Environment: real
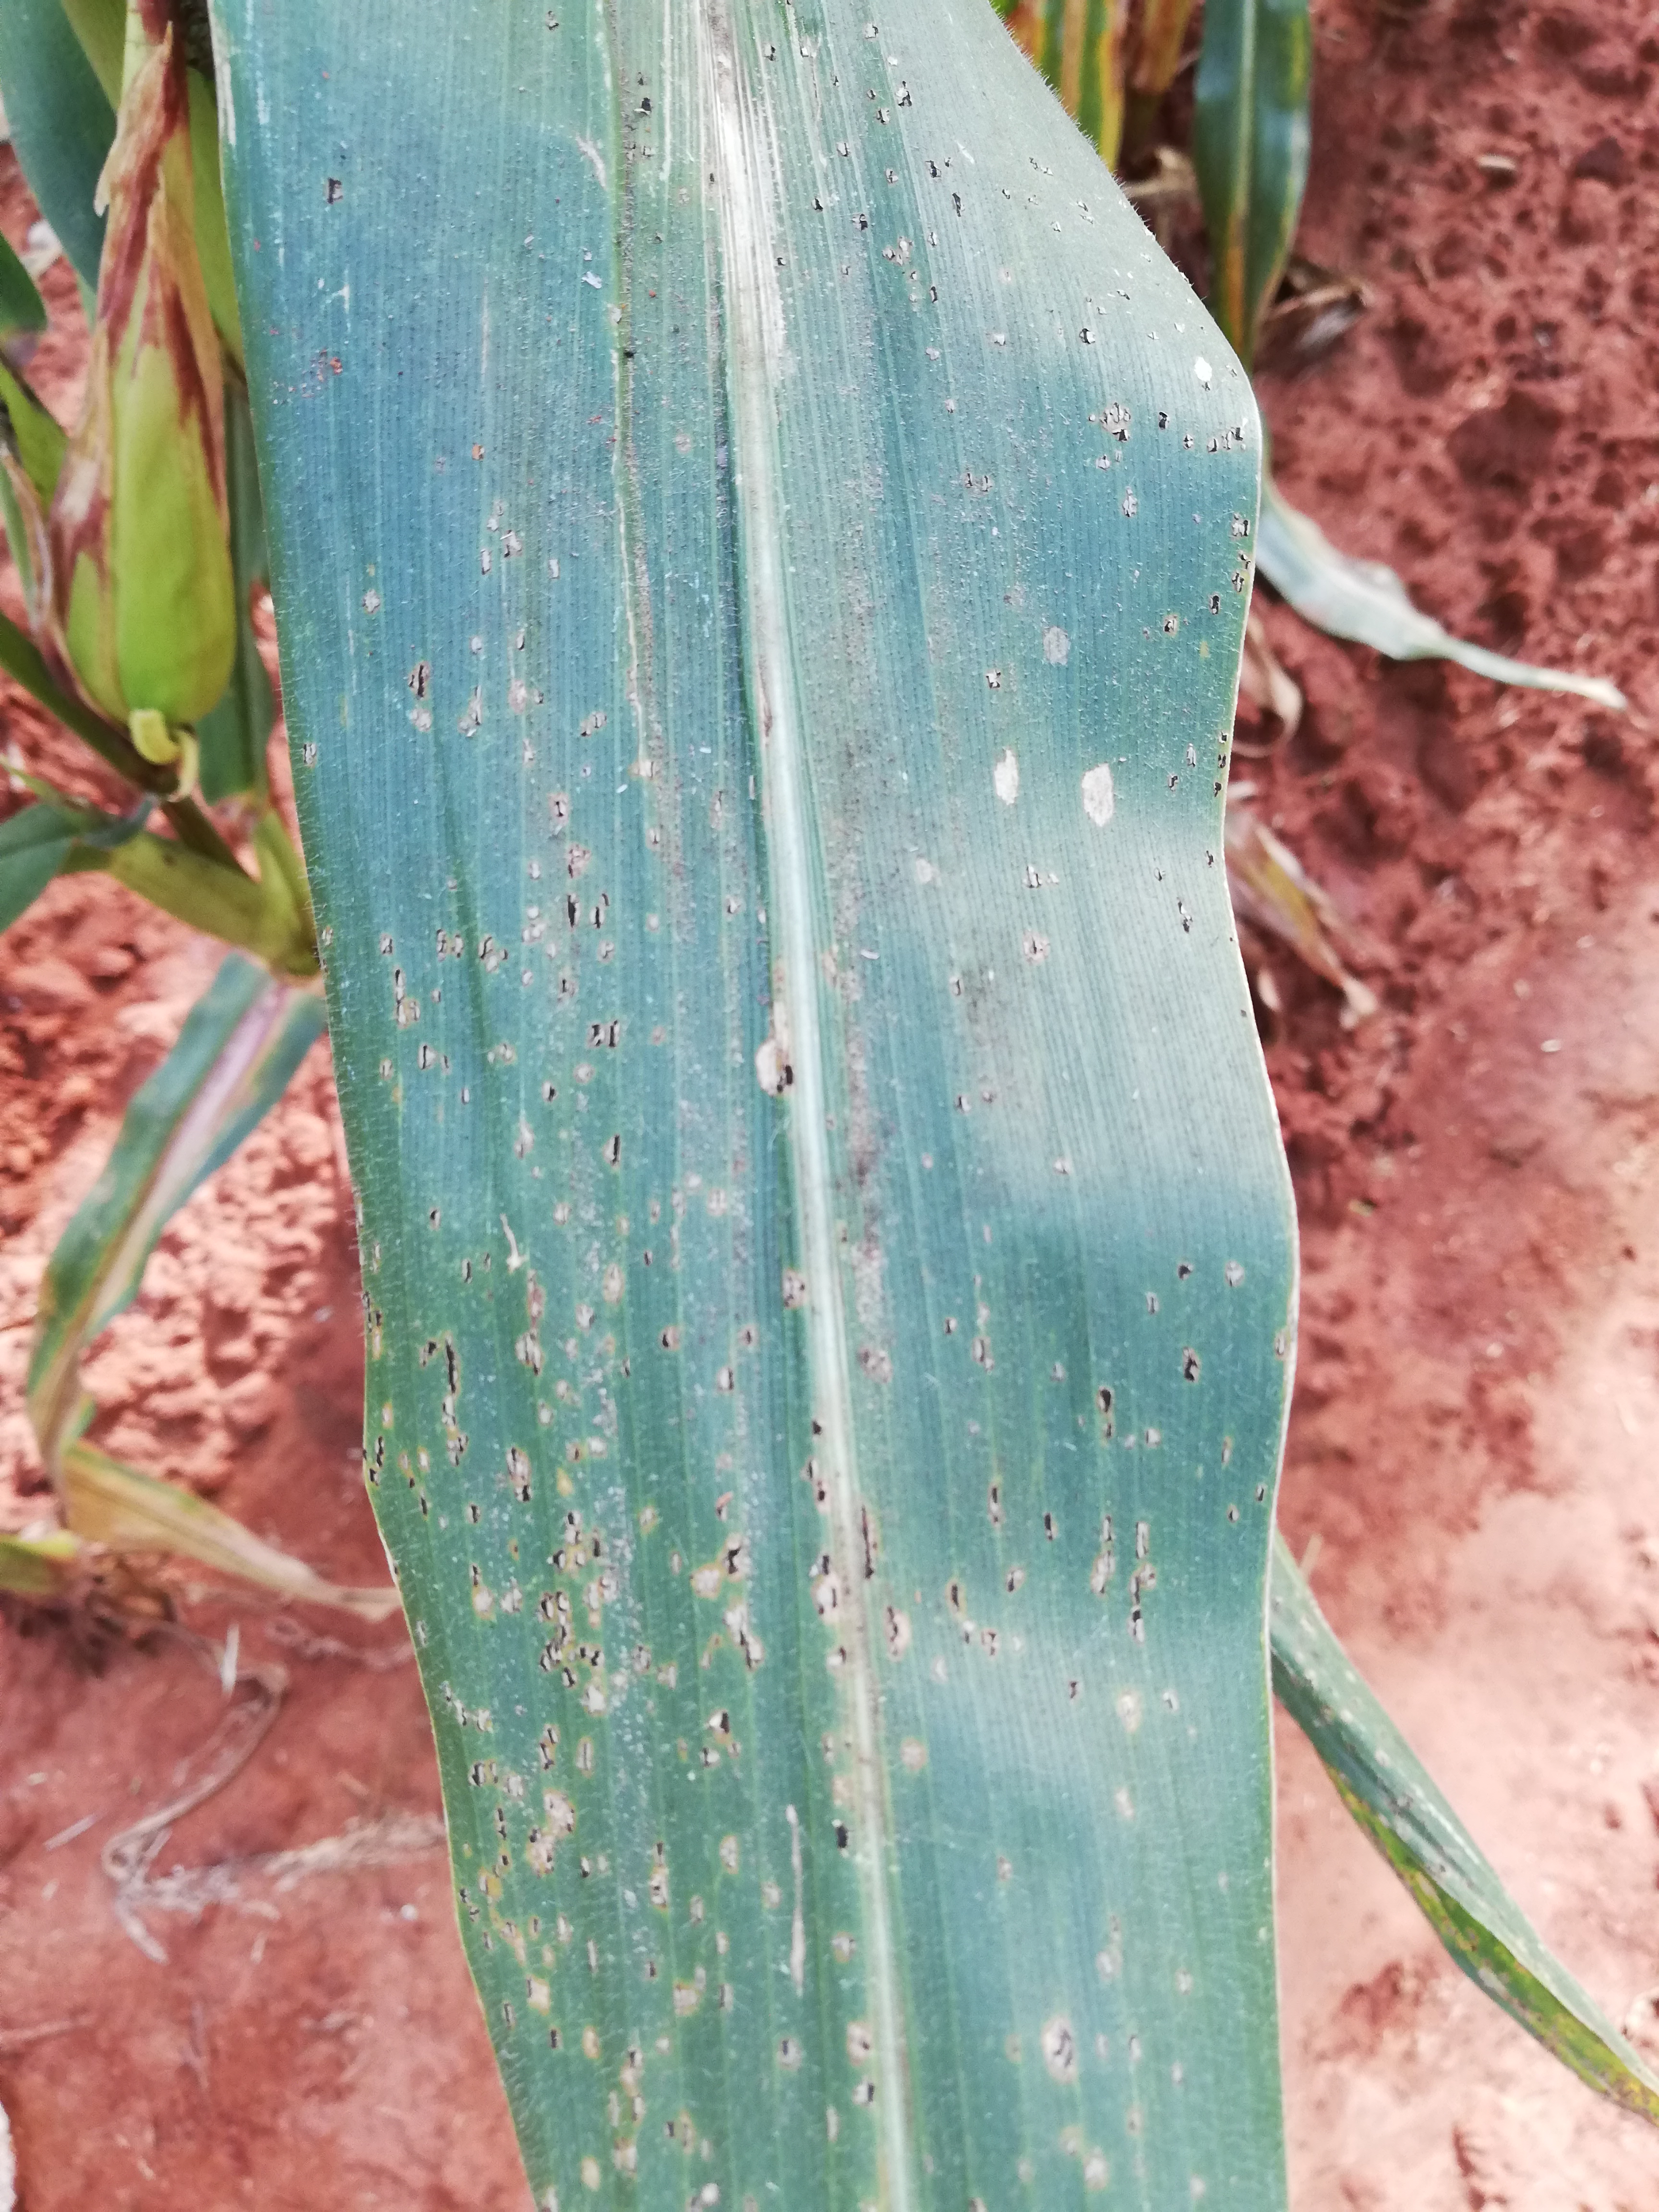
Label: common_rust